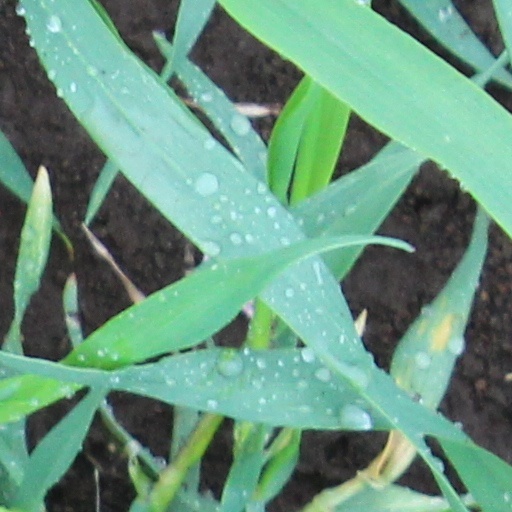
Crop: wheat